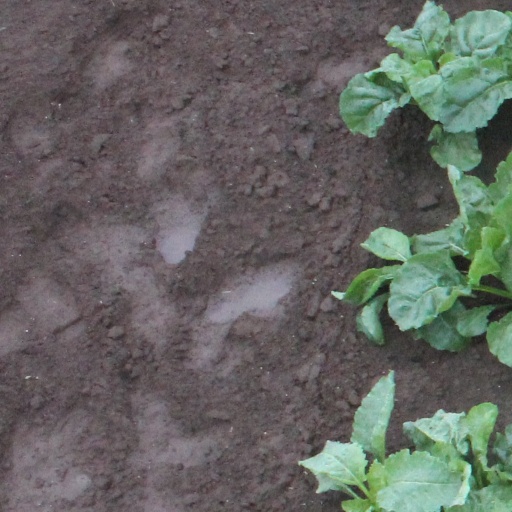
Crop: sugar beet